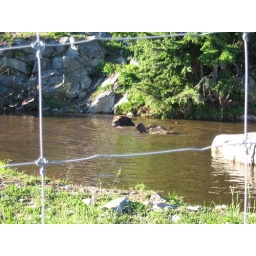
One of the resident Grizzli bears on Grouse, playing in the water